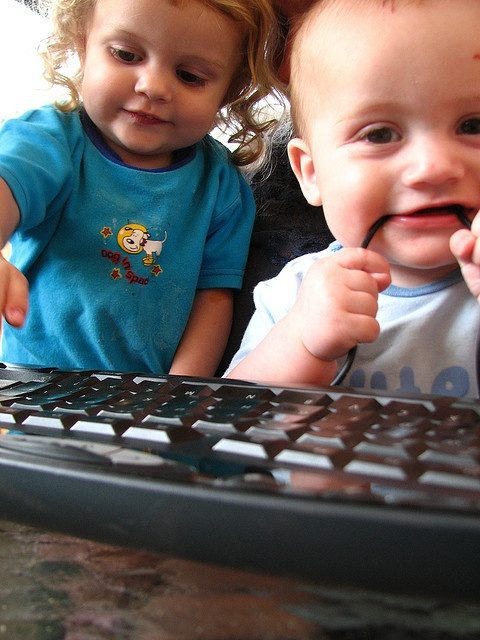
Two babies playing on a computer keyboard together.
A toddler and a baby playing with a computer keyboard.
A small child is chewing on  a computer wire
Little girl playing with keyboard and little boy smiling at camera with keyboard cord in his mouth.
Two children standing in front of computer keyboard.